Choroid

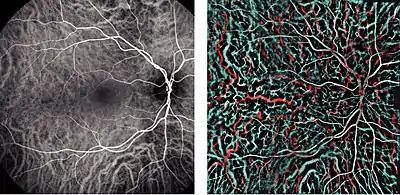
Choroidal blood flow revealed with ICG-angiography (Spectralis, Heidelberg) and laser Doppler imaging

Teleosts bear a body of capillaries adjacent to the optic nerve called the choroidal gland. Though its function is not known, it is believed to be a supplemental oxygen carrier.